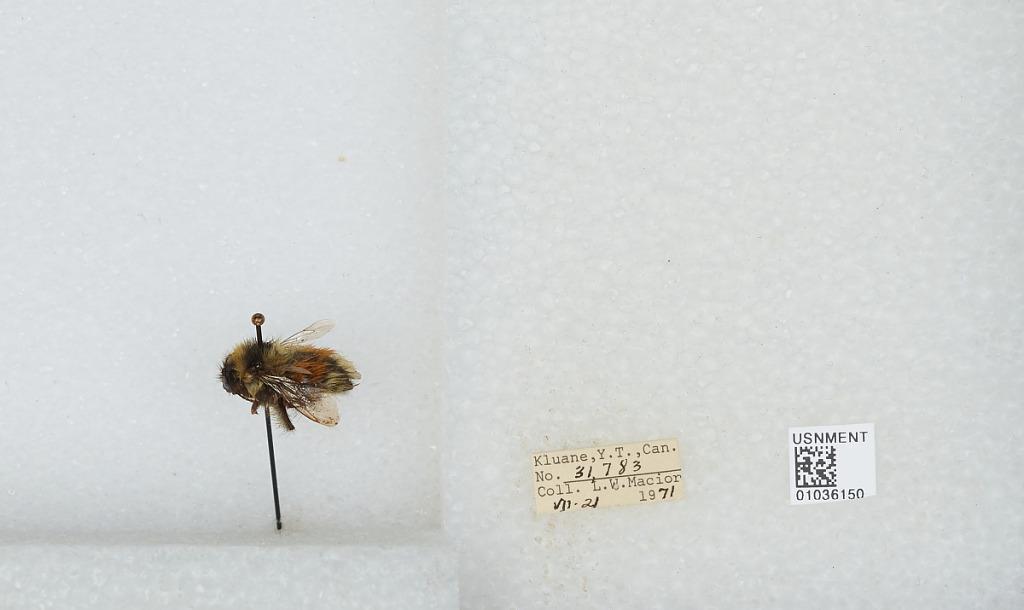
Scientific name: Bombus (Pyrobombus) sylvicola Kirby
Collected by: L. Macior
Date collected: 1971-7-21
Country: Canada
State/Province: Yukon Territory
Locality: Kluane
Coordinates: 60.75, -139.5